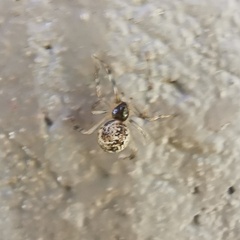
Species: Parasteatoda_tepidariorum